North American F-100 Super Sabre

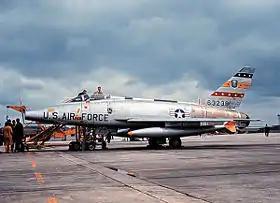
F-100D of the 417th TFS, 50th TFW post January 1965 ("buzz number" painted over)

Taiwan took delivery of 119 F-100As, 4 RF-100As, and 14 F-100Fs, and lost a number of F-100As and Fs in the course of service, but never lost a single RF-100A in either combat or accident. Those four RF-100As had never been sent on a reconnaissance mission over mainland China, as they could only produce photographic images of mediocre quality at best. Moreover, after each flying hour, the ground personnel had to spend over 100 hours on the aircraft maintenance. All of the RF-100As were returned to the US after one year and 11 months (1 January 1959 – 1 December 1960) in ROCAF service.